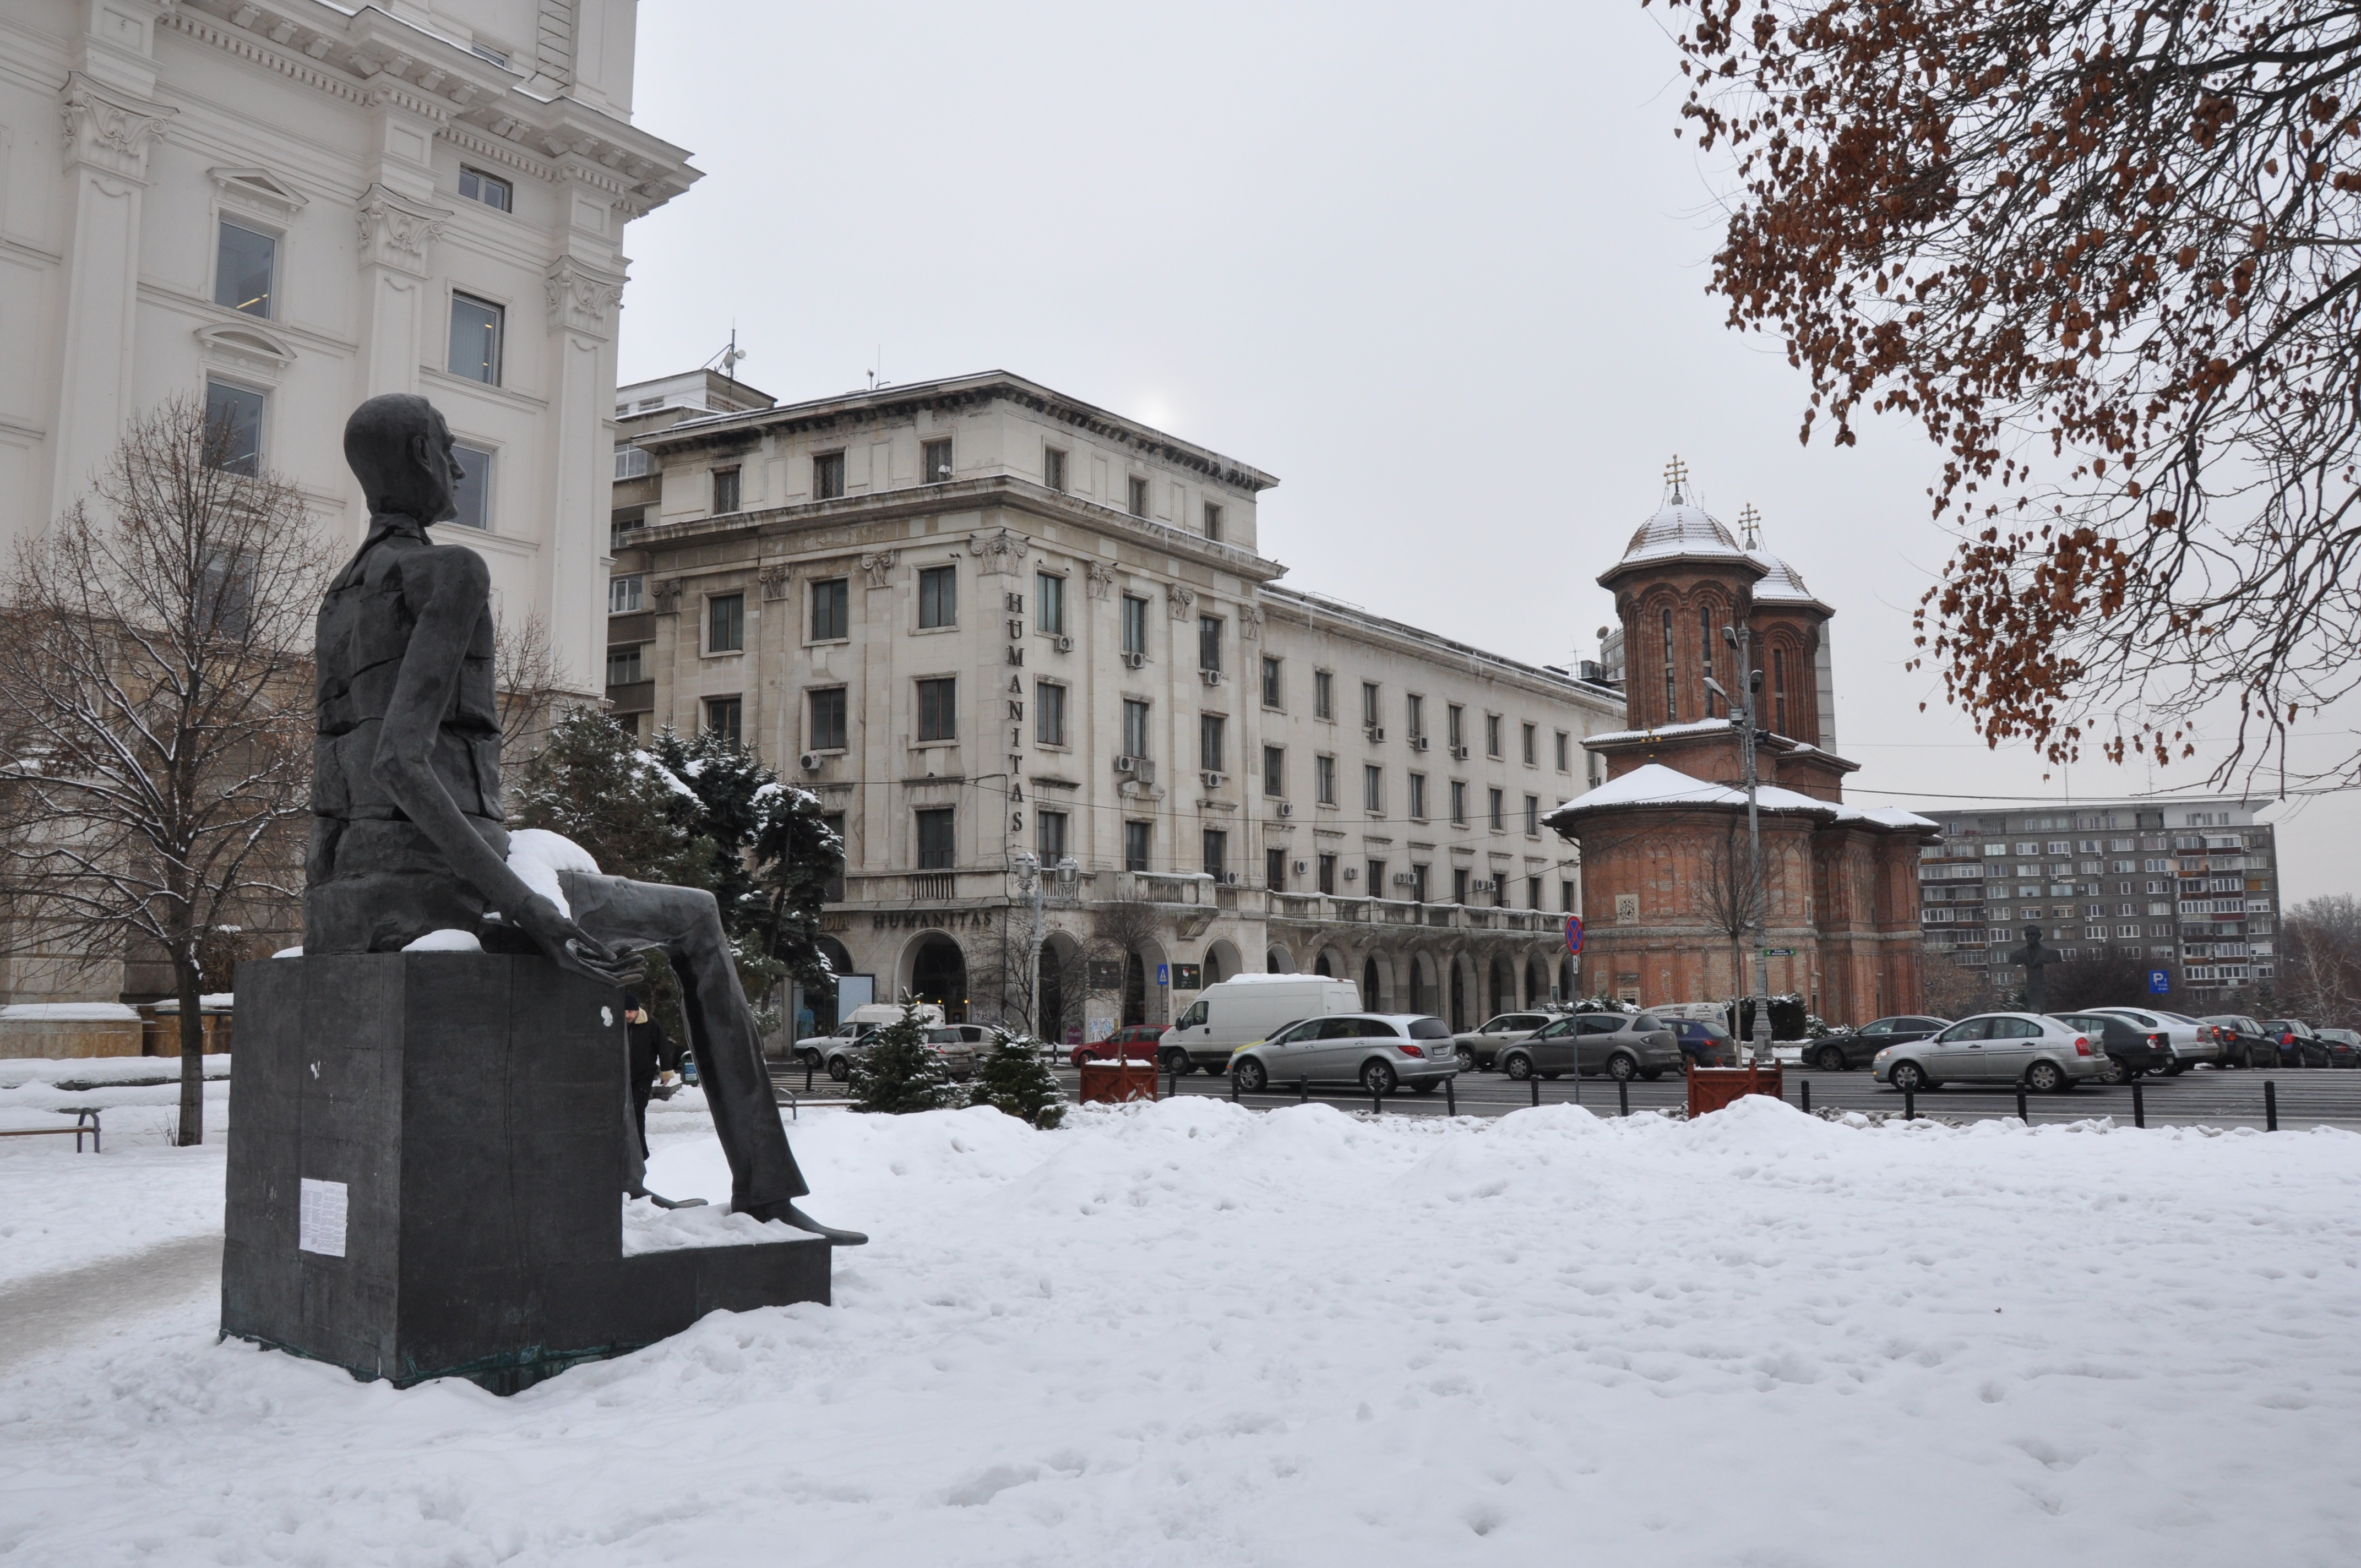
snow, winter, architecture, photography, building, photo, weather, religion, church, christian, season, photos, religious, free, de, churches, fotografie, christianity, romana, blizzard, style, orthodox, eastern, romania, bucharest, freezing, bor, biserica, arhitectura, orthodoxy, romanian, ortodoxa, ortodoxia, ortodoxie, ecclesiastical, bisericeasc, cladire, edificiu, bucuresti, brancovenesc, cretulescu, kretzulescu, kretulescu, cretzulescu, cre tinism, cre tin, winter storm